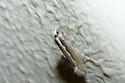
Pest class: diamondback_moth